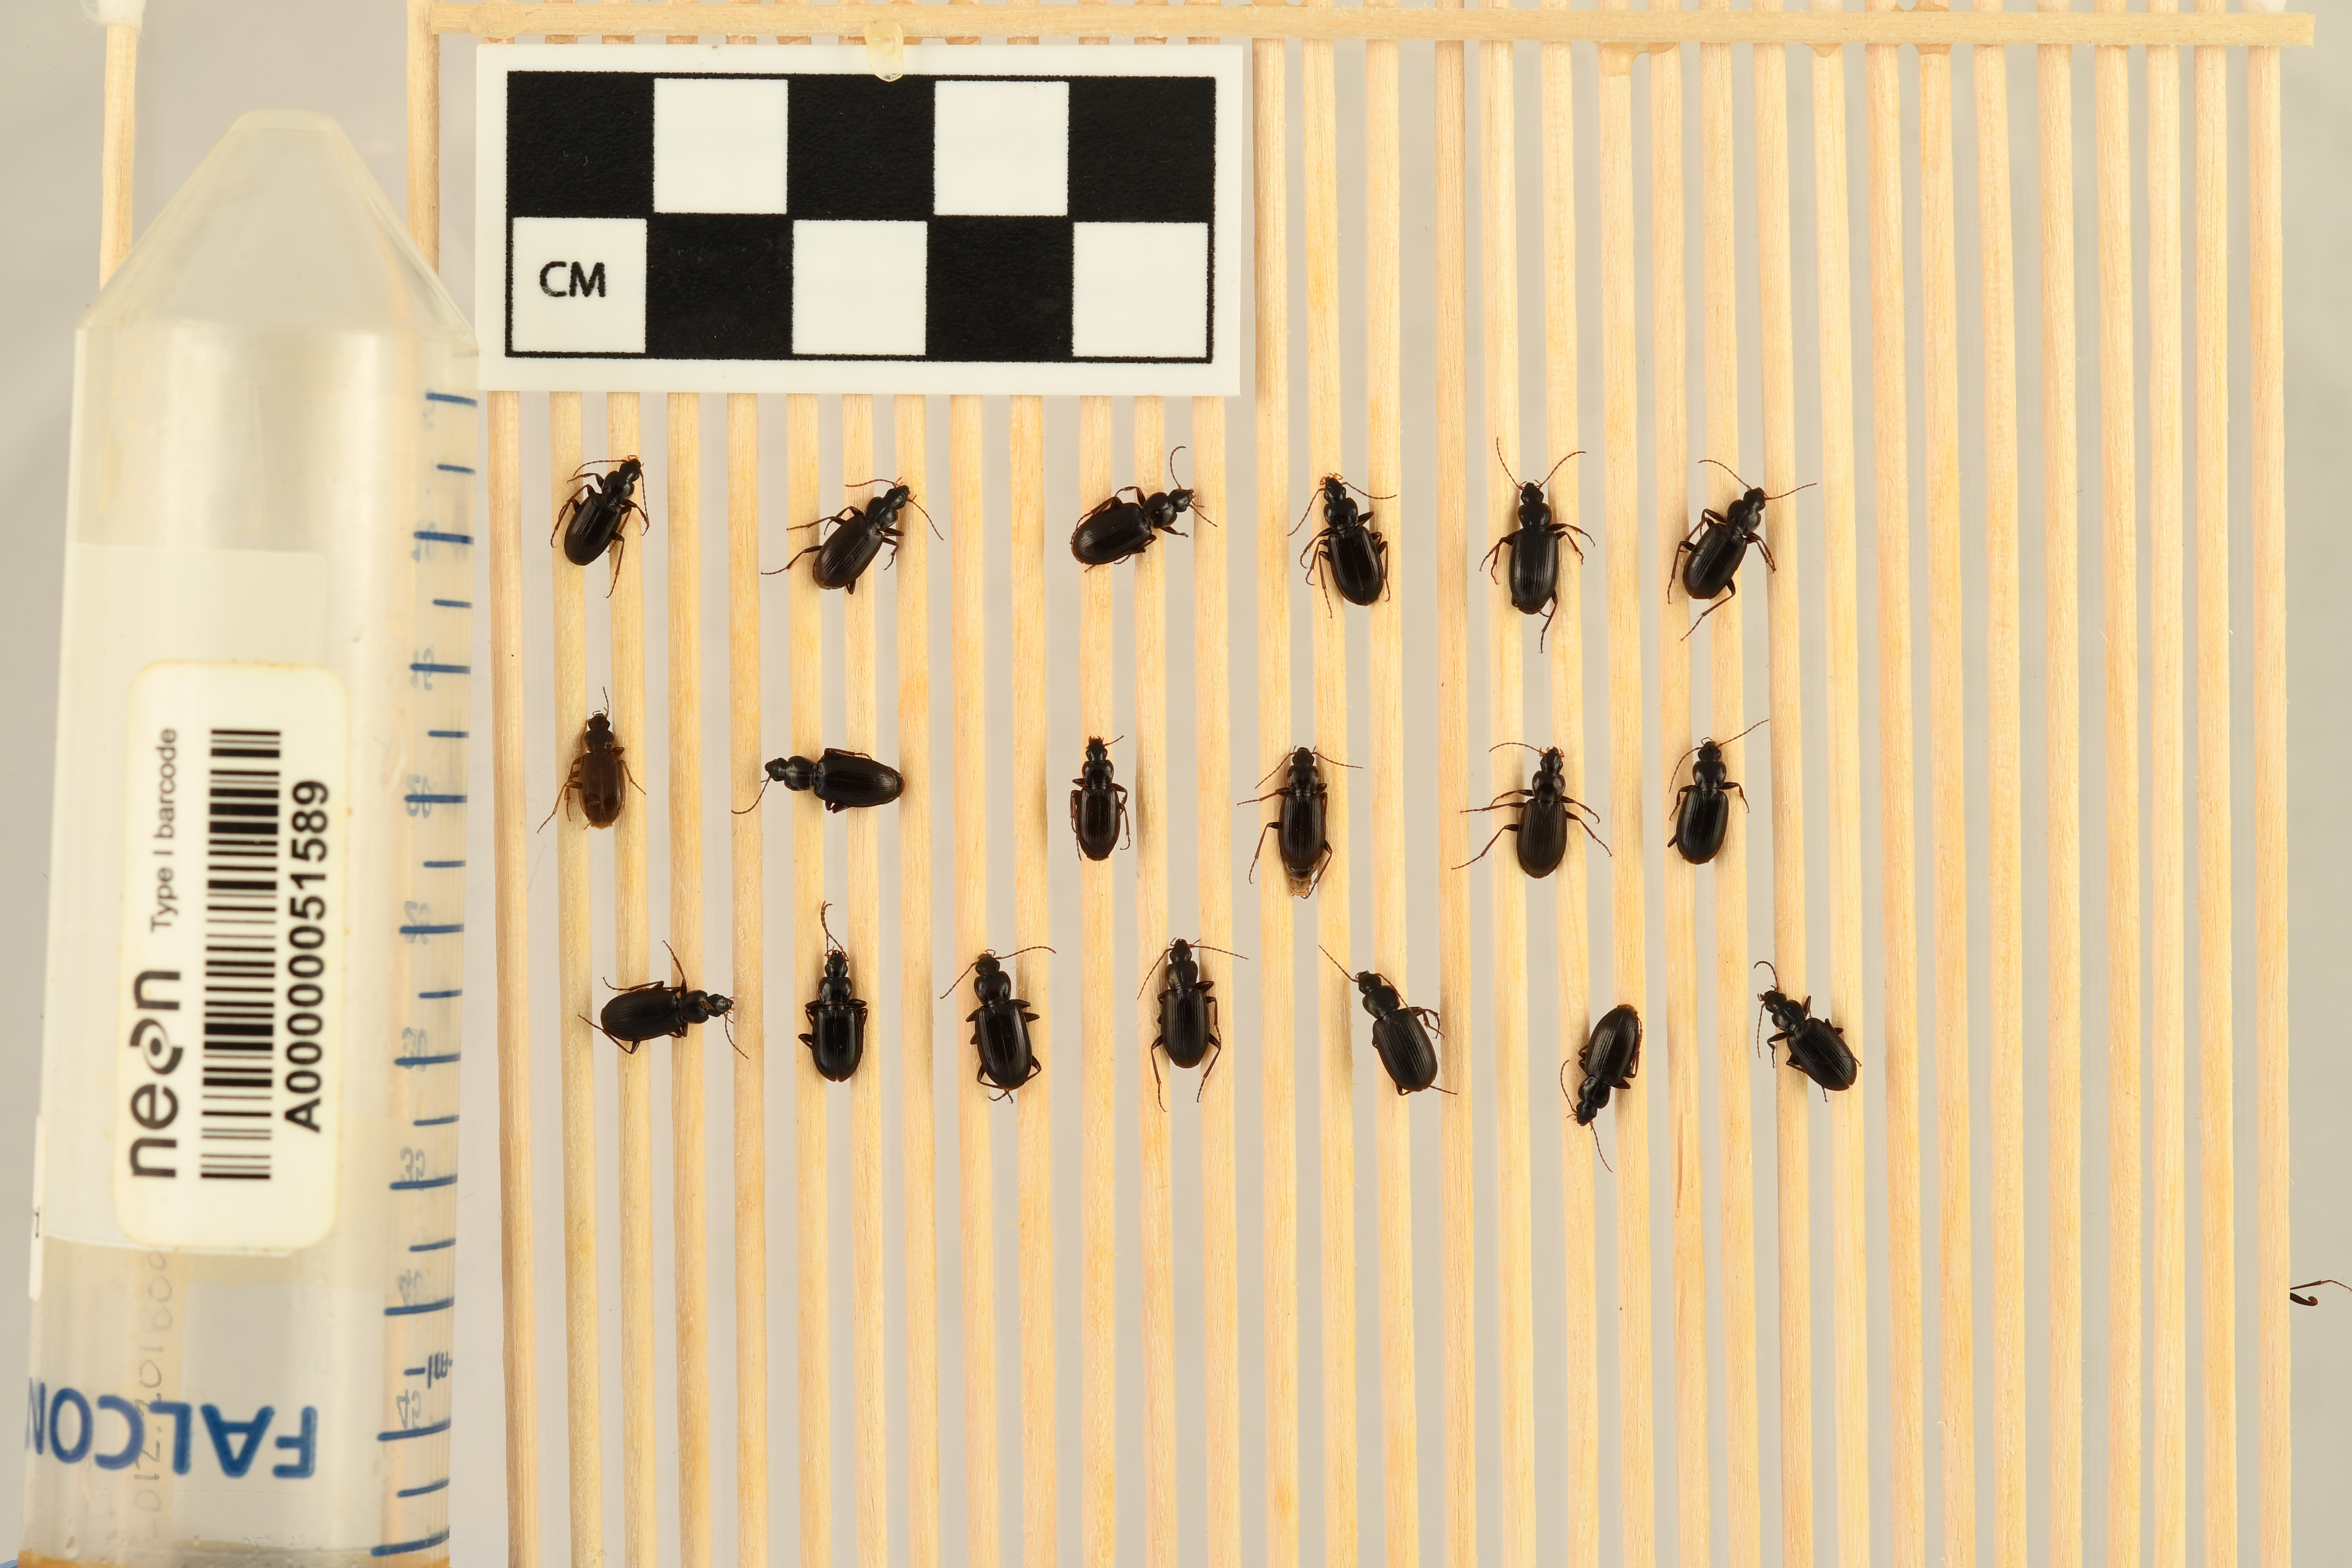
Calathus advena — Rocky Mountains NEON, plot RMNP_012. Beetle 1, ElytraLength: 0.5253 cm (lying flat: Yes)

Calathus advena — Rocky Mountains NEON, plot RMNP_012. Beetle 1, ElytraWidth: 0.2798 cm (lying flat: Yes)

Calathus advena — Rocky Mountains NEON, plot RMNP_012. Beetle 2, ElytraLength: 0.5433 cm (lying flat: Yes)

Calathus advena — Rocky Mountains NEON, plot RMNP_012. Beetle 2, ElytraWidth: 0.2933 cm (lying flat: Yes)

Calathus advena — Rocky Mountains NEON, plot RMNP_012. Beetle 3, ElytraLength: 0.5922 cm (lying flat: Yes)

Calathus advena — Rocky Mountains NEON, plot RMNP_012. Beetle 3, ElytraWidth: 0.3143 cm (lying flat: Yes)

Calathus advena — Rocky Mountains NEON, plot RMNP_012. Beetle 4, ElytraLength: 0.5557 cm (lying flat: Yes)

Calathus advena — Rocky Mountains NEON, plot RMNP_012. Beetle 4, ElytraWidth: 0.3219 cm (lying flat: Yes)

Calathus advena — Rocky Mountains NEON, plot RMNP_012. Beetle 5, ElytraLength: 0.5963 cm (lying flat: Yes)

Calathus advena — Rocky Mountains NEON, plot RMNP_012. Beetle 5, ElytraWidth: 0.3084 cm (lying flat: Yes)

Calathus advena — Rocky Mountains NEON, plot RMNP_012. Beetle 6, ElytraLength: 0.5673 cm (lying flat: Yes)

Calathus advena — Rocky Mountains NEON, plot RMNP_012. Beetle 6, ElytraWidth: 0.3153 cm (lying flat: Yes)

Calathus advena — Rocky Mountains NEON, plot RMNP_012. Beetle 7, ElytraLength: 0.5226 cm (lying flat: Yes)

Calathus advena — Rocky Mountains NEON, plot RMNP_012. Beetle 7, ElytraWidth: 0.2793 cm (lying flat: Yes)

Calathus advena — Rocky Mountains NEON, plot RMNP_012. Beetle 8, ElytraLength: 0.5881 cm (lying flat: Yes)

Calathus advena — Rocky Mountains NEON, plot RMNP_012. Beetle 8, ElytraWidth: 0.3174 cm (lying flat: Yes)

Calathus advena — Rocky Mountains NEON, plot RMNP_012. Beetle 9, ElytraLength: 0.4956 cm (lying flat: Yes)

Calathus advena — Rocky Mountains NEON, plot RMNP_012. Beetle 9, ElytraWidth: 0.2793 cm (lying flat: Yes)

Calathus advena — Rocky Mountains NEON, plot RMNP_012. Beetle 10, ElytraLength: 0.5406 cm (lying flat: Yes)

Calathus advena — Rocky Mountains NEON, plot RMNP_012. Beetle 10, ElytraWidth: 0.2978 cm (lying flat: Yes)

Calathus advena — Rocky Mountains NEON, plot RMNP_012. Beetle 11, ElytraLength: 0.5632 cm (lying flat: Yes)

Calathus advena — Rocky Mountains NEON, plot RMNP_012. Beetle 11, ElytraWidth: 0.3007 cm (lying flat: Yes)

Calathus advena — Rocky Mountains NEON, plot RMNP_012. Beetle 12, ElytraLength: 0.5531 cm (lying flat: Yes)

Calathus advena — Rocky Mountains NEON, plot RMNP_012. Beetle 12, ElytraWidth: 0.3059 cm (lying flat: Yes)

Calathus advena — Rocky Mountains NEON, plot RMNP_012. Beetle 13, ElytraLength: 0.5746 cm (lying flat: Yes)

Calathus advena — Rocky Mountains NEON, plot RMNP_012. Beetle 13, ElytraWidth: 0.2863 cm (lying flat: Yes)

Calathus advena — Rocky Mountains NEON, plot RMNP_012. Beetle 14, ElytraLength: 0.5315 cm (lying flat: Yes)

Calathus advena — Rocky Mountains NEON, plot RMNP_012. Beetle 14, ElytraWidth: 0.3063 cm (lying flat: Yes)

Calathus advena — Rocky Mountains NEON, plot RMNP_012. Beetle 15, ElytraLength: 0.6519 cm (lying flat: Yes)

Calathus advena — Rocky Mountains NEON, plot RMNP_012. Beetle 15, ElytraWidth: 0.3392 cm (lying flat: Yes)

Calathus advena — Rocky Mountains NEON, plot RMNP_012. Beetle 16, ElytraLength: 0.5676 cm (lying flat: Yes)

Calathus advena — Rocky Mountains NEON, plot RMNP_012. Beetle 16, ElytraWidth: 0.2974 cm (lying flat: Yes)

Calathus advena — Rocky Mountains NEON, plot RMNP_012. Beetle 17, ElytraLength: 0.5965 cm (lying flat: Yes)

Calathus advena — Rocky Mountains NEON, plot RMNP_012. Beetle 17, ElytraWidth: 0.3147 cm (lying flat: Yes)

Calathus advena — Rocky Mountains NEON, plot RMNP_012. Beetle 18, ElytraLength: 0.5537 cm (lying flat: Yes)

Calathus advena — Rocky Mountains NEON, plot RMNP_012. Beetle 18, ElytraWidth: 0.2827 cm (lying flat: Yes)

Calathus advena — Rocky Mountains NEON, plot RMNP_012. Beetle 19, ElytraLength: 0.5424 cm (lying flat: Yes)

Calathus advena — Rocky Mountains NEON, plot RMNP_012. Beetle 19, ElytraWidth: 0.3127 cm (lying flat: Yes)